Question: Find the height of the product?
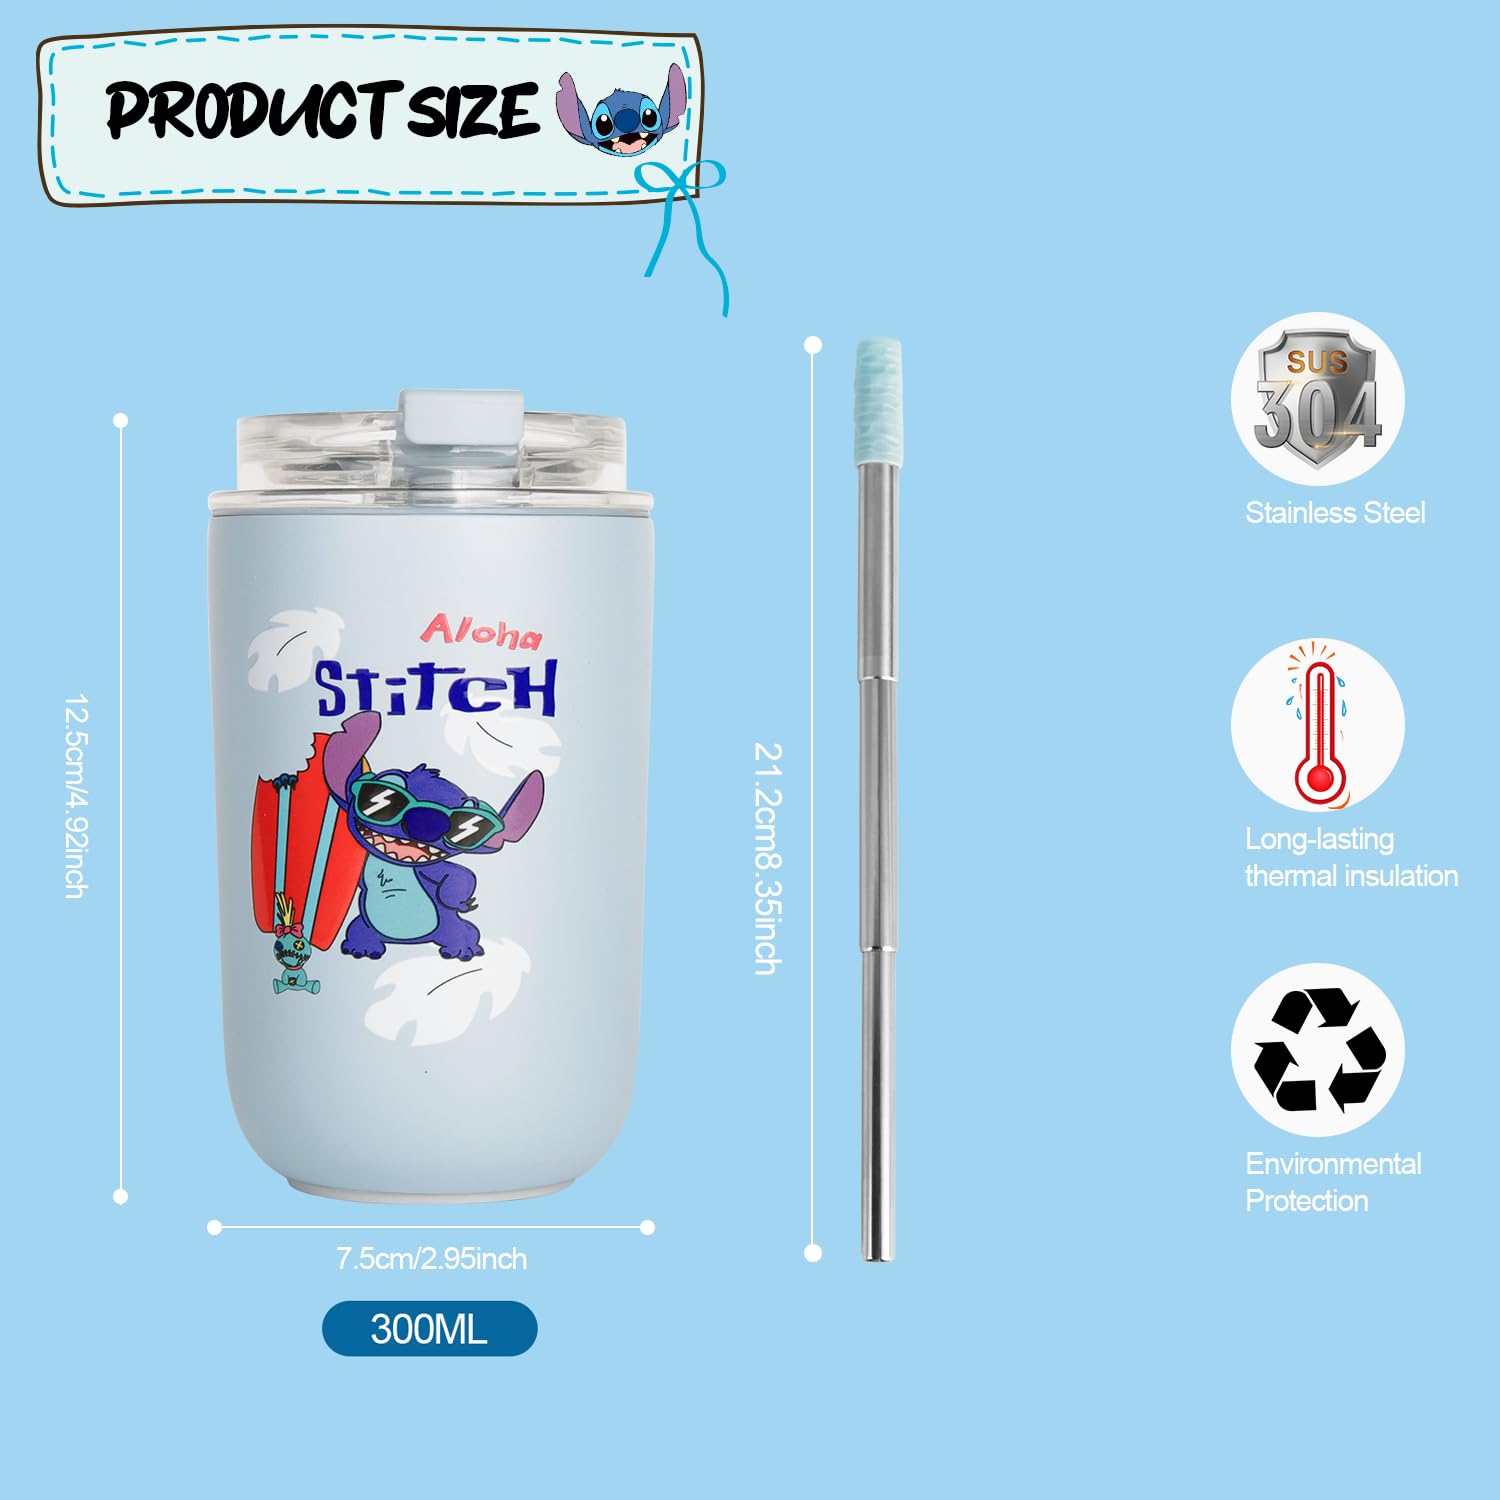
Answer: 12.5 centimetre